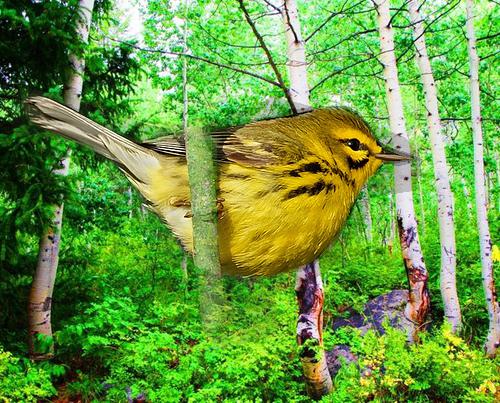
Bird species: Prairie_Warbler
Bird type: landbird
Background: land